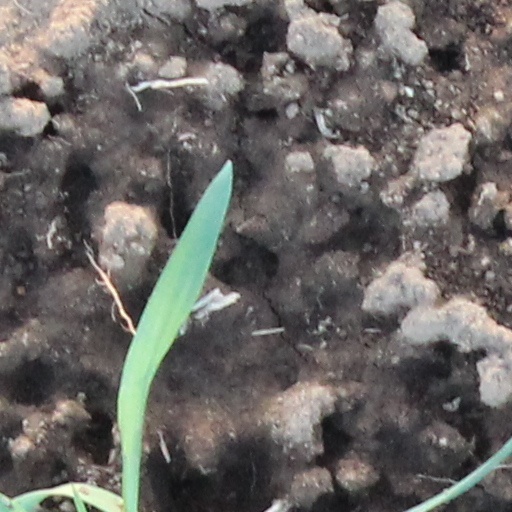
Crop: wheat